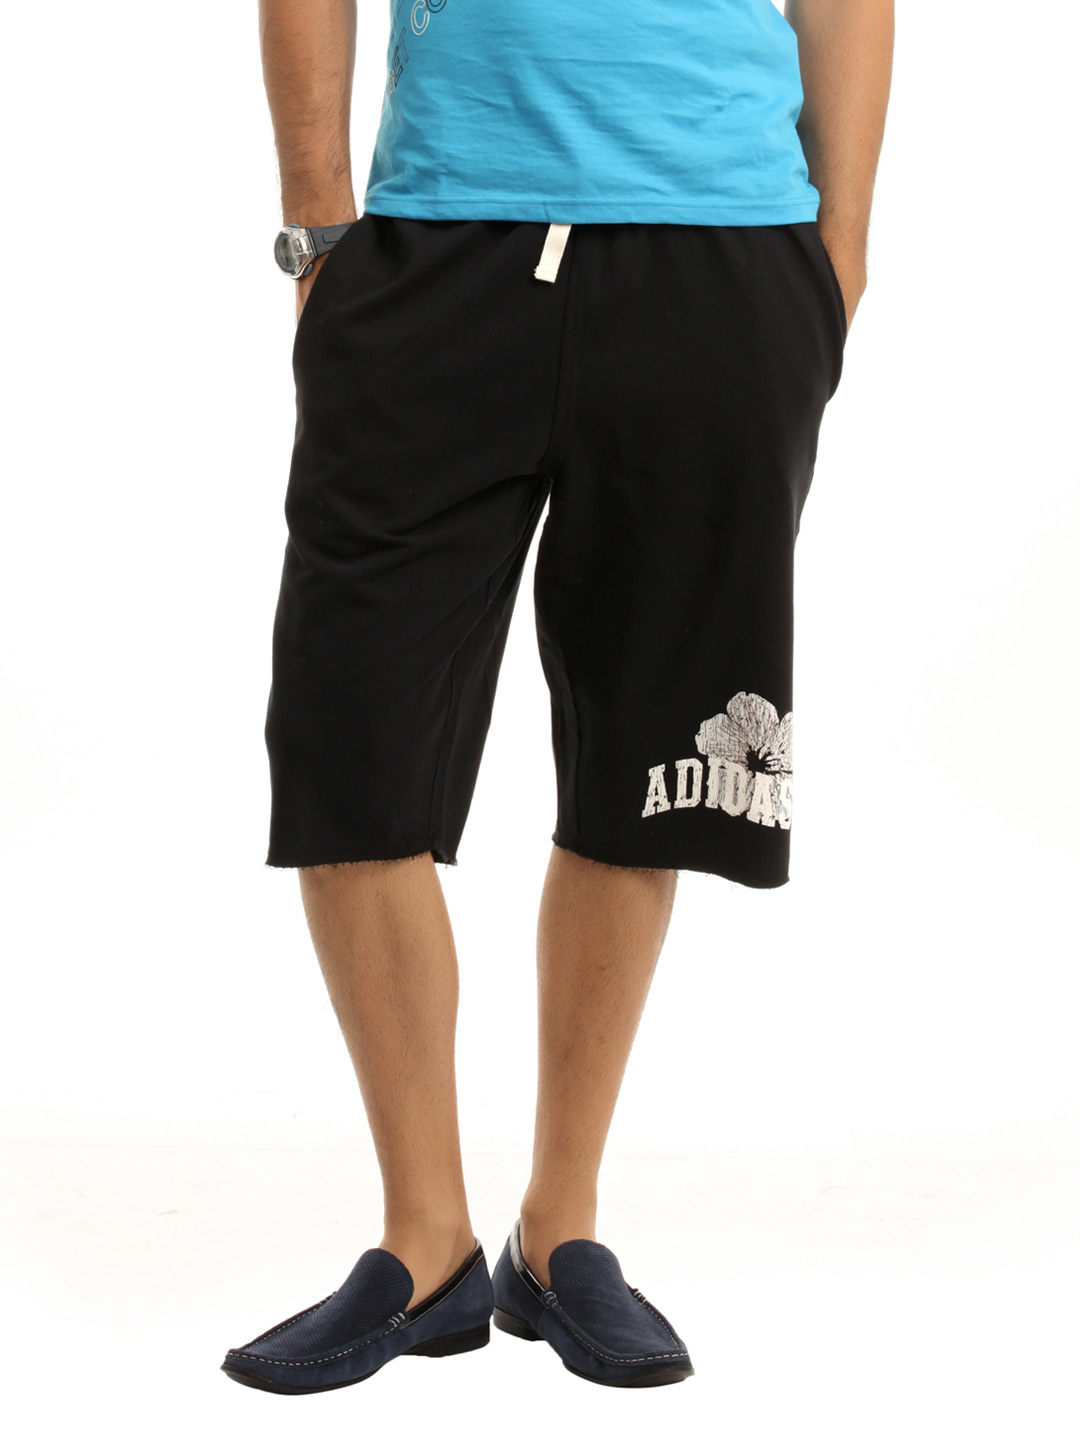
ADIDAS Men Black Shorts
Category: Apparel / Bottomwear / Shorts
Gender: Men
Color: Black
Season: Summer 2012
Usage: Casual